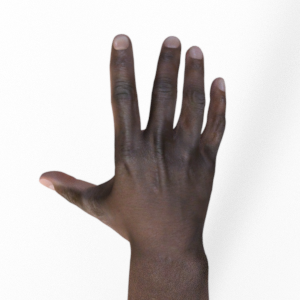
Label: paper